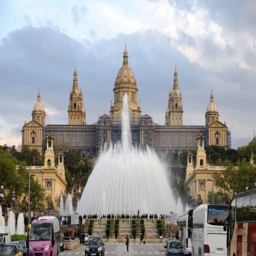
a city is a landmark